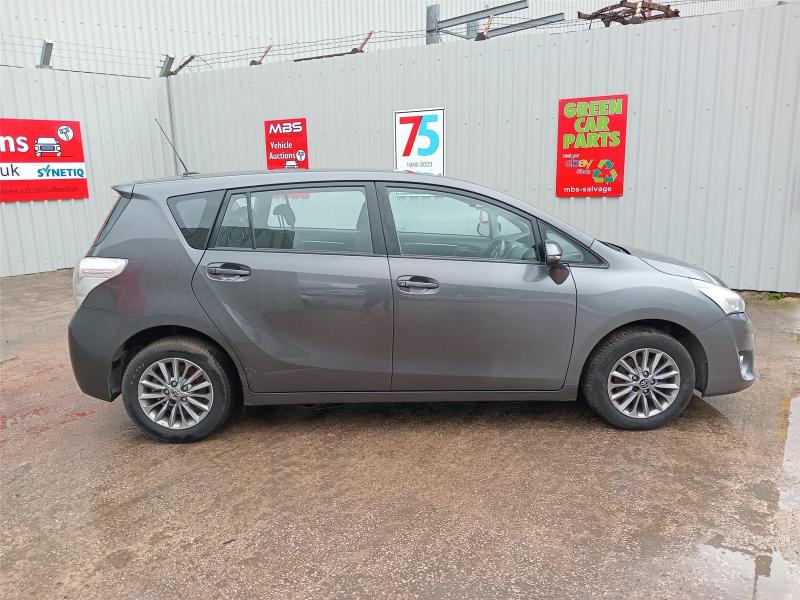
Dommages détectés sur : porte arrière droite, aile arrière droite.
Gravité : mineur